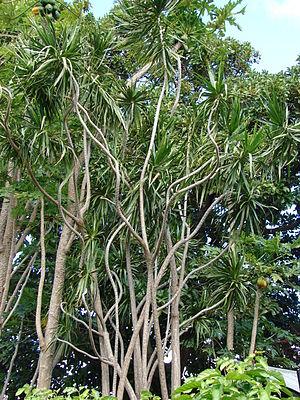
Le stipe est, en botanique, la tige robuste de plantes terrestres comme les palmiers, les yuccas, les dragonniers, les fougères arborescentes ou encore les bananiers.